Jared Payne

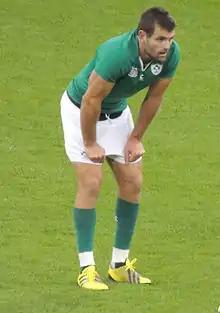
Payne playing for Ireland at the 2015 Rugby World Cup

Jared Benjamin Payne (born 13 October 1985) is a former rugby union centre who played for Ulster and the Ireland national team. He was a member of the 2017 British & Irish Lions tour to New Zealand, but did not play a test match. On his retirement from playing in 2018, he took over as Ulster's defence coach, a position he left at the end of the 2021-22 season. Since 2022 he has been defence coach for Clermont Auvergne.